Nouria Kazdarli

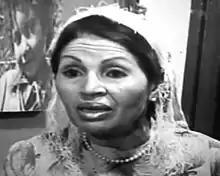

Nouria Kazdarli, stage name of Khadidja Benaïda (1921 – 9 August 2020) was an Algerian actress. She was one of the largest names in theatre and small screen acting within Algeria.